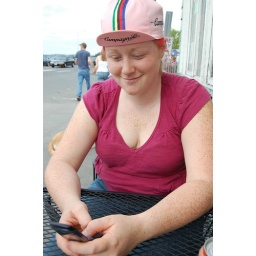
"omjeez- there is a cute boy in my phone!"